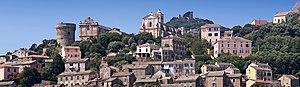
Rogliano (Corse) - Panorama de Bettolacce
Rogliano est une commune française située dans la circonscription départementale de la Haute-Corse et le territoire de la collectivité de Corse. Elle appartient à l'ancienne piève de Luri et est historiquement le chef-lieu du Cap Corse.